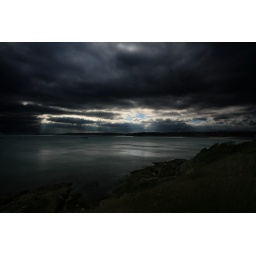
Taken in Falmouth. I love the texture of the water and the rays of sunlight coming through the clouds